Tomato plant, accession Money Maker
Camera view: bottom (45 deg); turntable rotation: 240 degrees
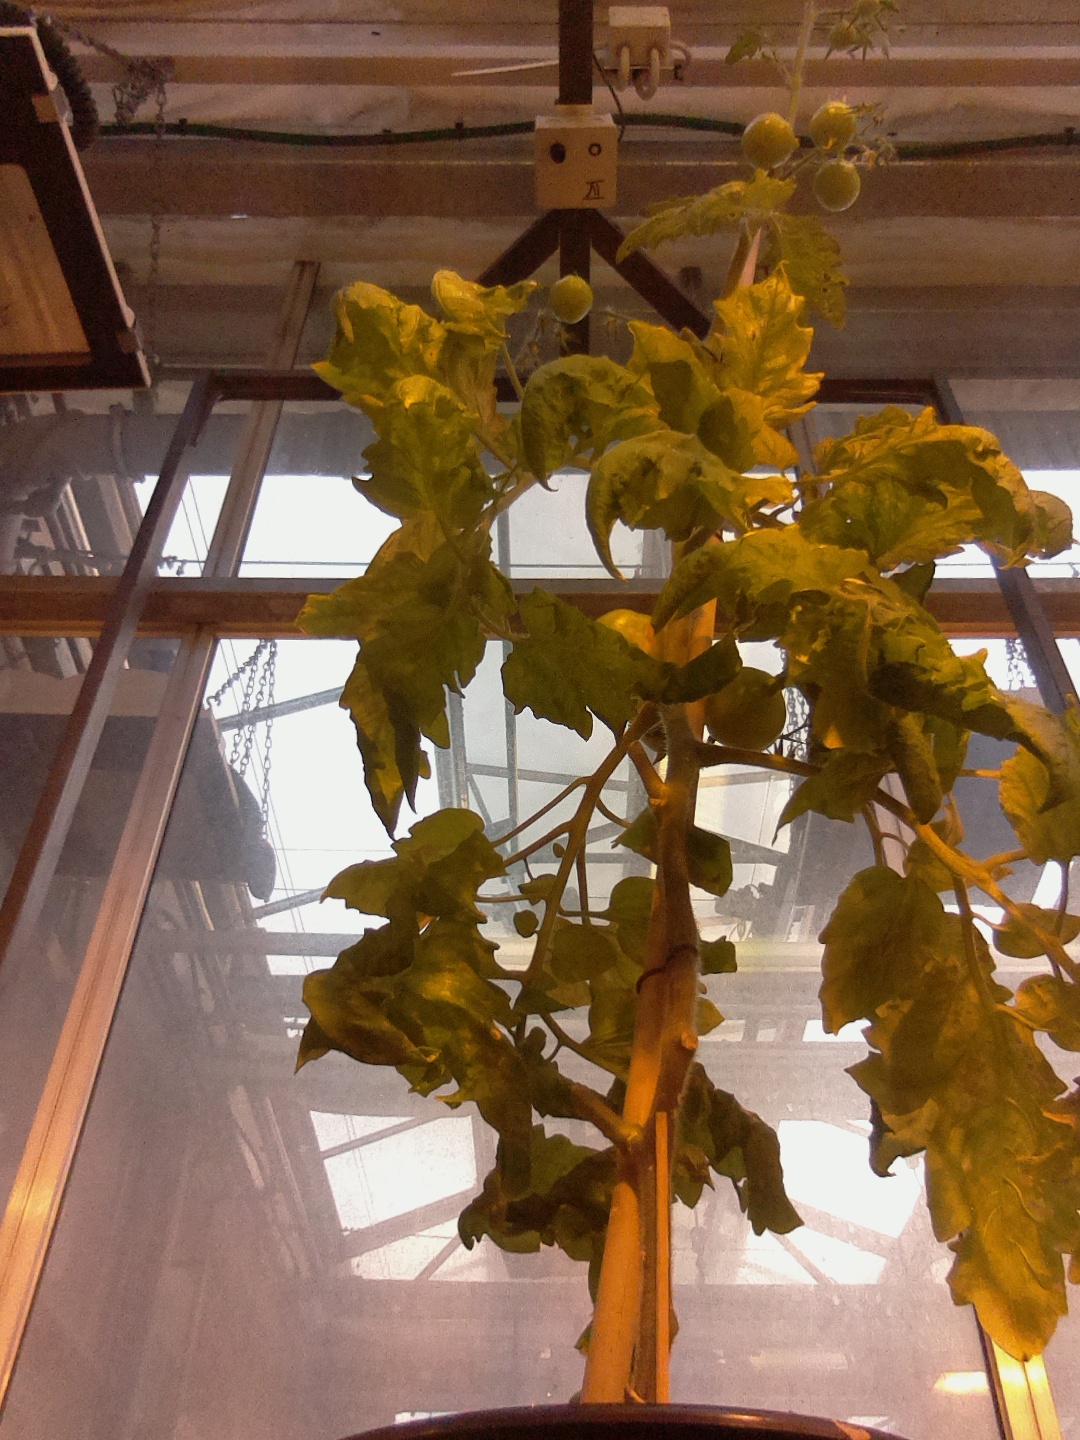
BBCH growth stage 78: 80% -90% of final fruit size